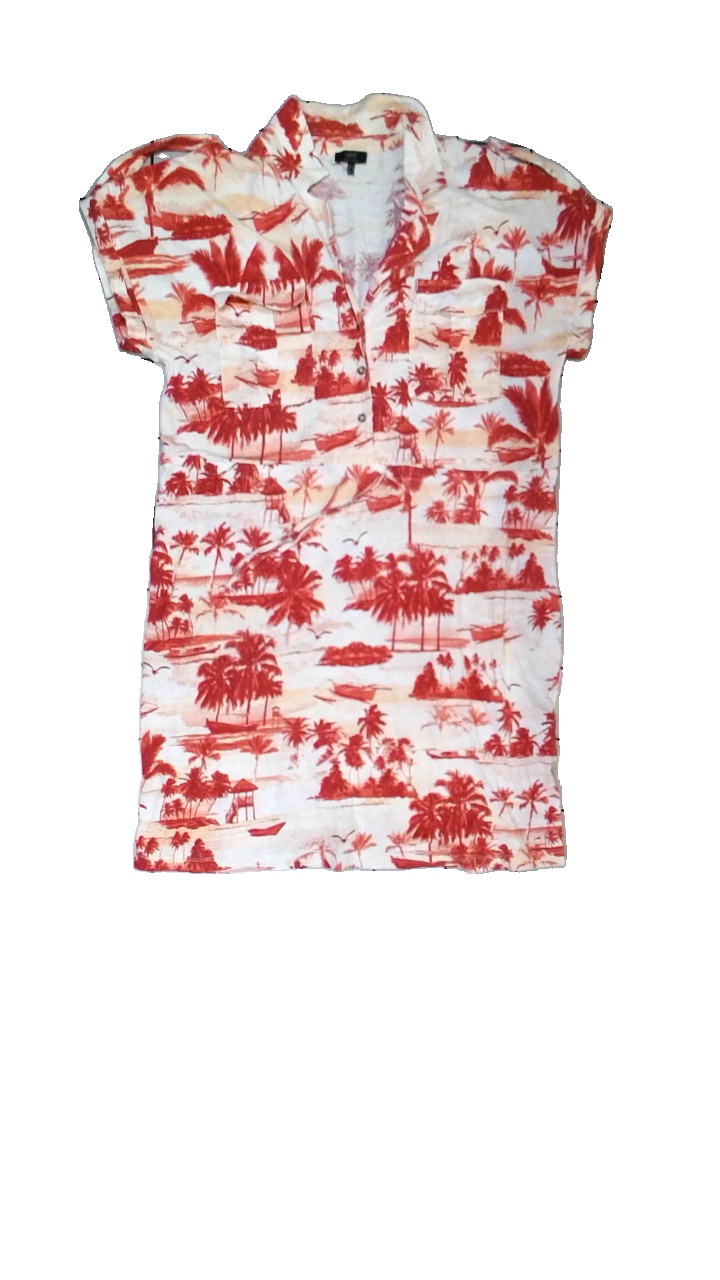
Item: Dress (Ladies)
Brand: Yest
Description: lång klänning med brun beiga knappar och midje band
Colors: Red, Orange, White, Brown, Beige
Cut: V-collar
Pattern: Other
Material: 100% bomull
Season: All
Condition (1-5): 5
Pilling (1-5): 5
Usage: Reuse
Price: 50-100